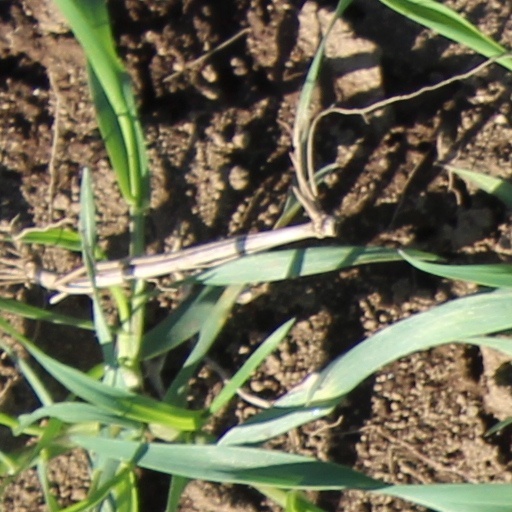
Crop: wheat